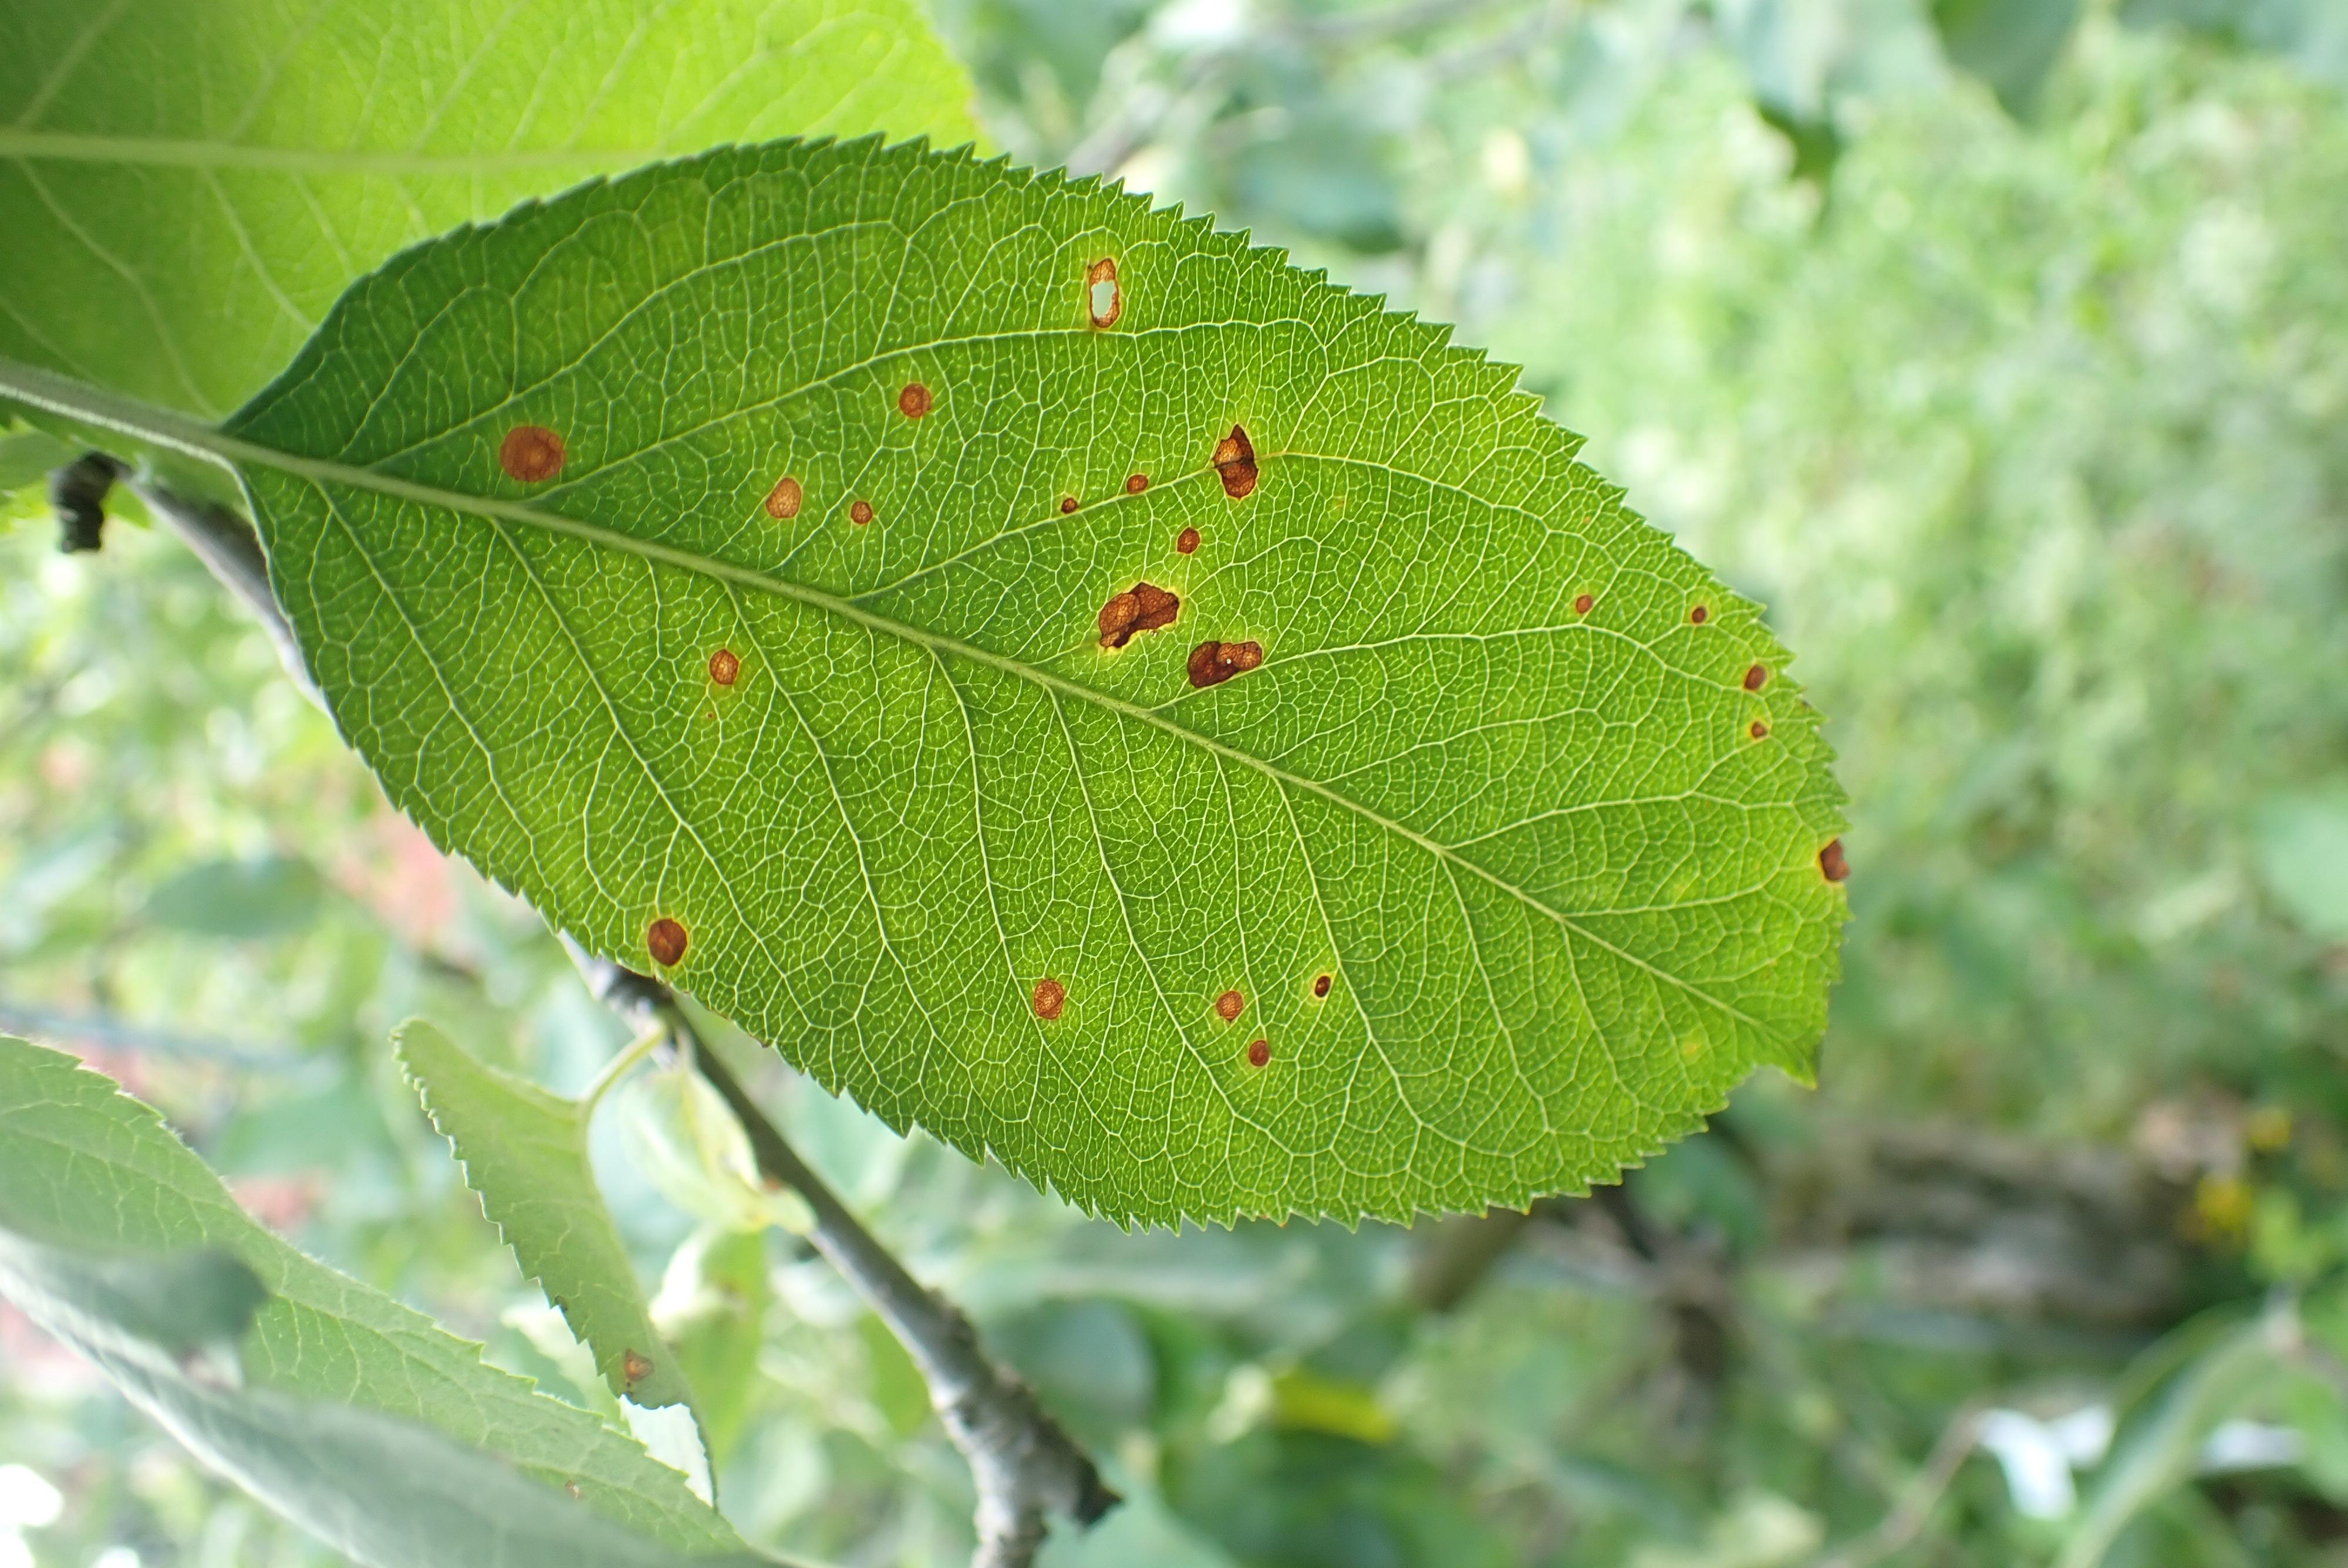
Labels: frog_eye_leaf_spot